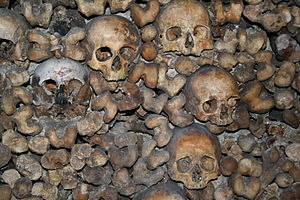
Katakomberne i Paris / Minegangene
... og flere knogler og kranier.
... og flere knogler og kranier.
Katakomberne i Paris, er et omfattende system af 300 kilometer underjordiske gange, skakter og rum i nedlagte kalkstensbrud i Paris, hvoraf en del nu benyttes som begravelsesplads.